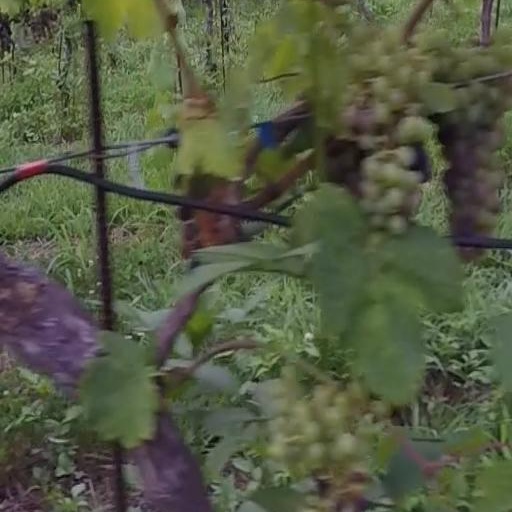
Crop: grape